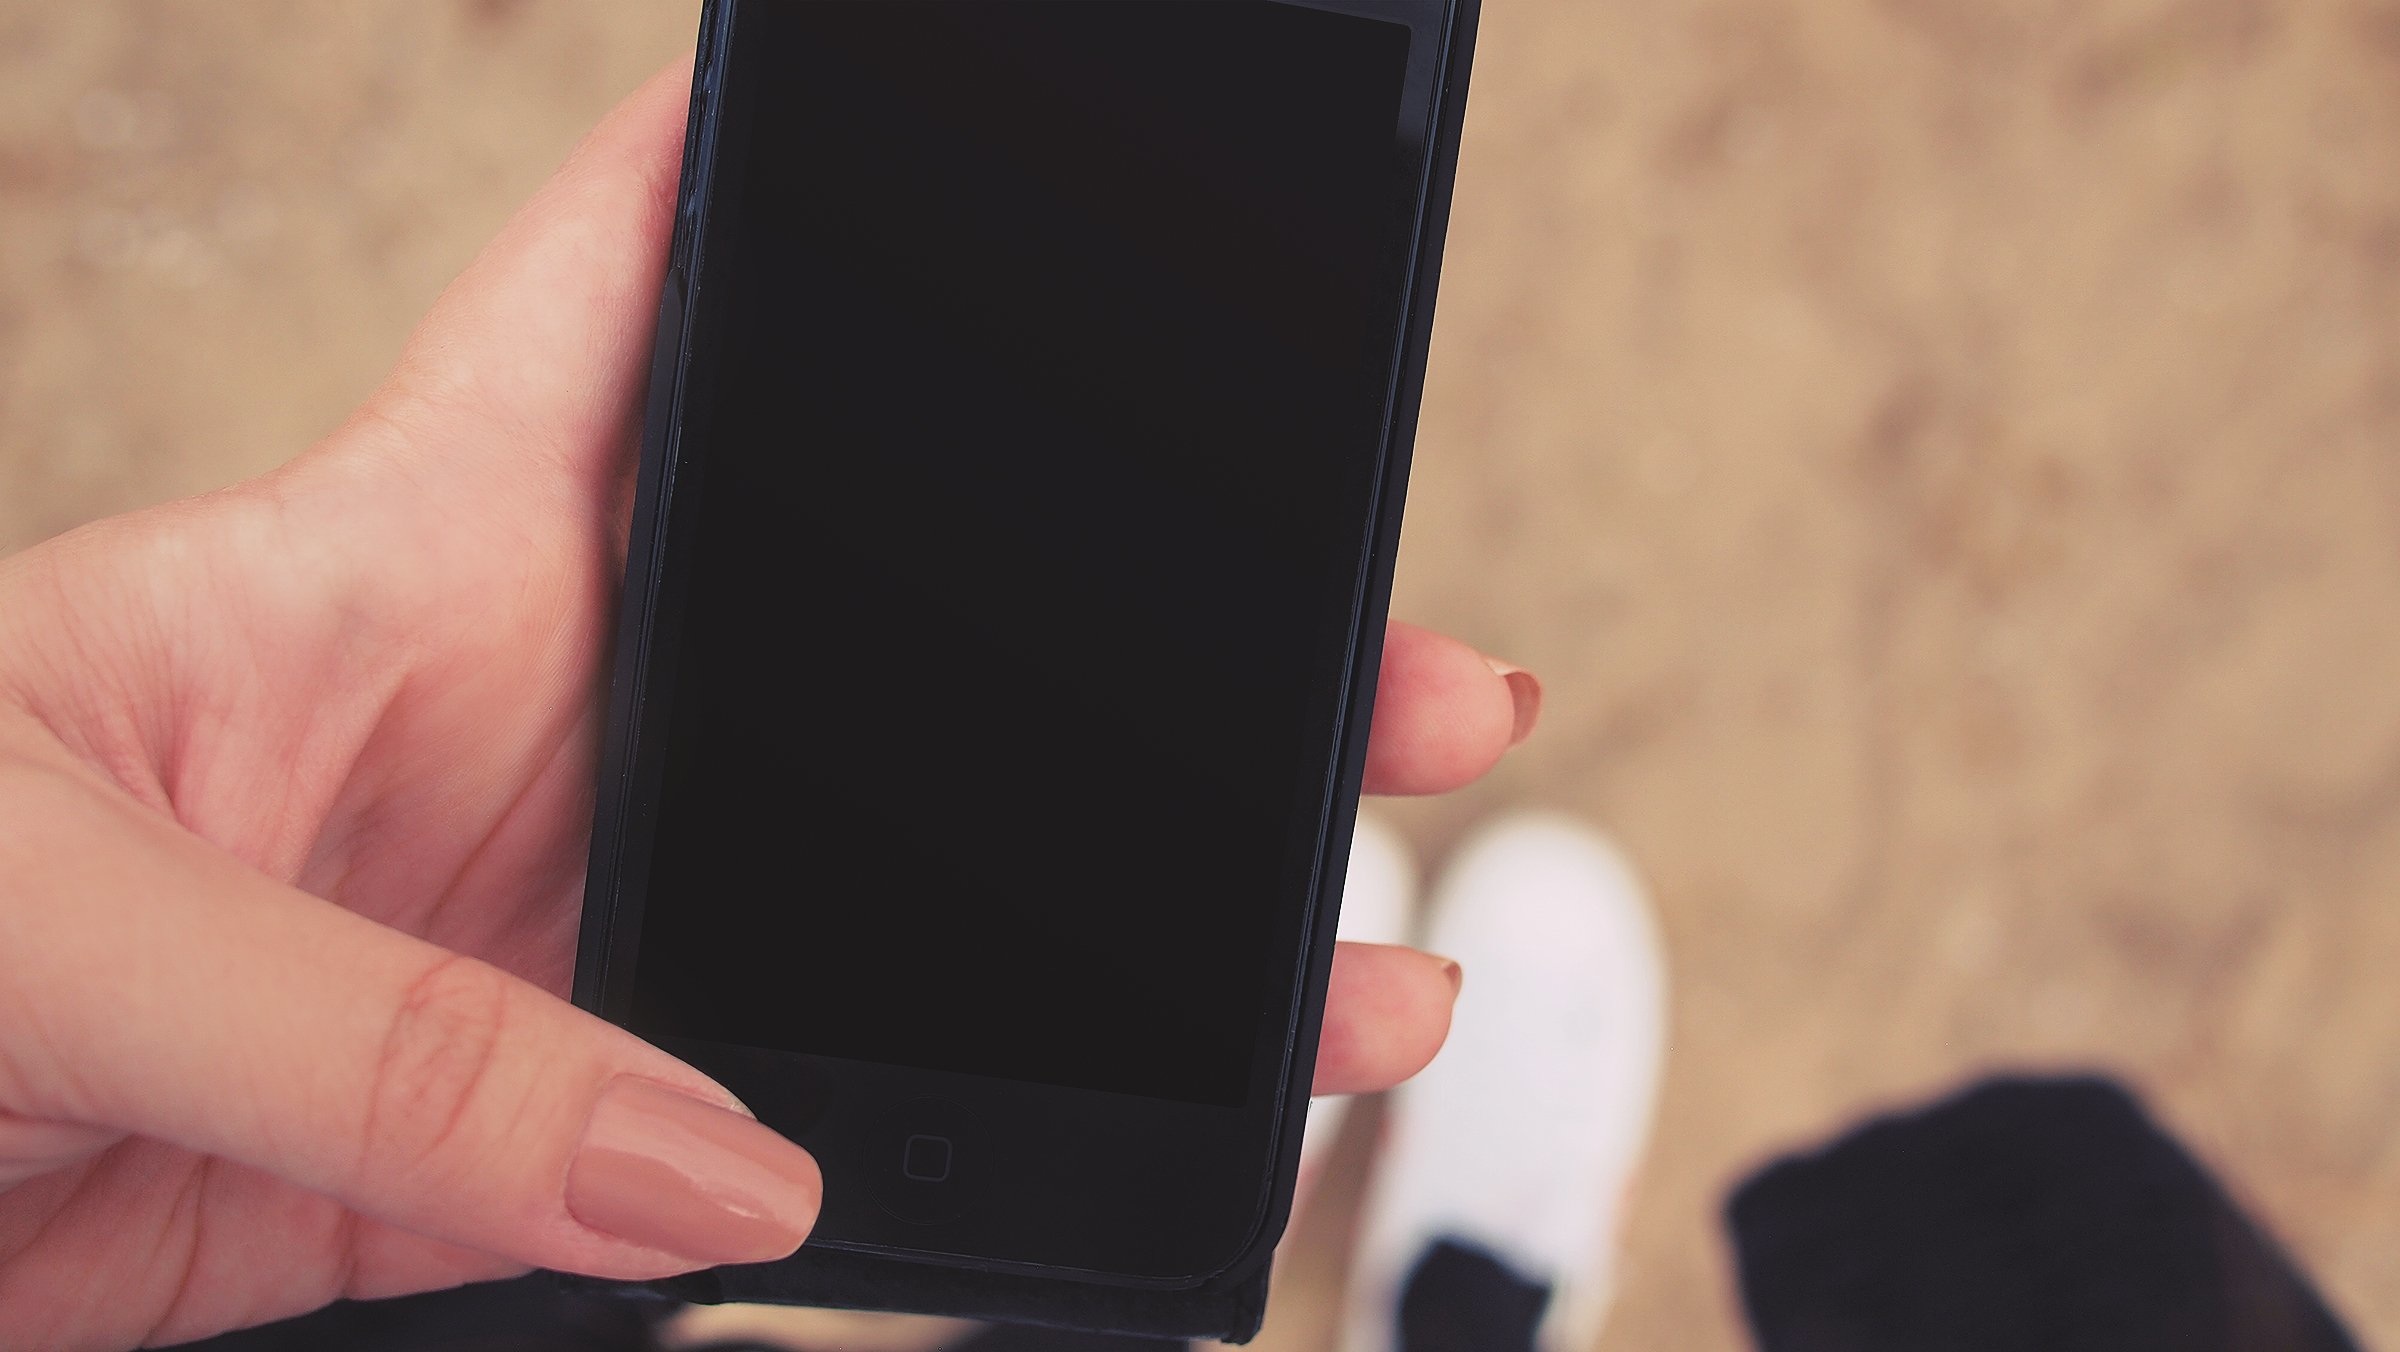
smartphone, writing, hand, technology, finger, red, gadget, black, mobile phone, close up, portable communications device, communication device